Chanidapa Pongsilpipat

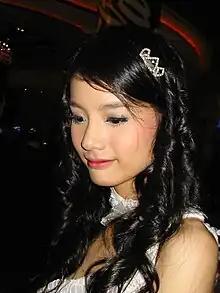
Athicha Pongsilpipat at Star Entertainment Awards 2007

Chanidapa Pongsilpipat, (born July 15, 1988) in Thailand, is a Thai actress, model and presenter. She is best known for her role in the 2007 film, "The Love of Siam" as Donut. She is currently signed contract actors with Channel 3 and has starred in many TV series with the TV channel since 2013. Her nickname is Best. Her other nickname known by Chinese fans is Xiaobu.